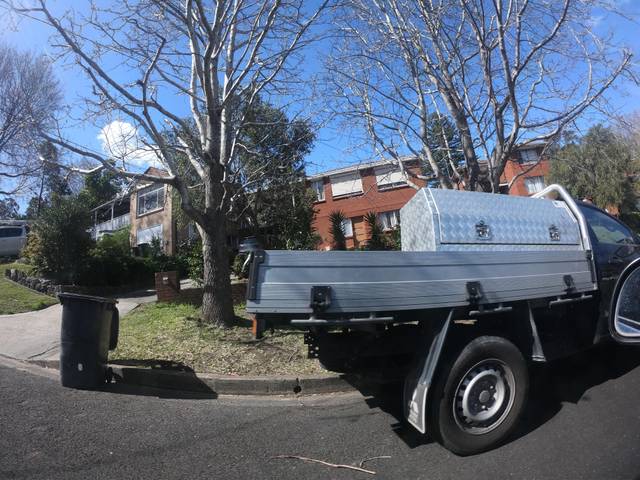
Region: Australia
Coordinates: -34.43, 150.872